Jason Rezaian

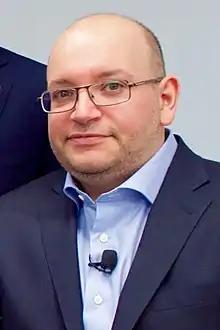
Jason Rezaian in 2016

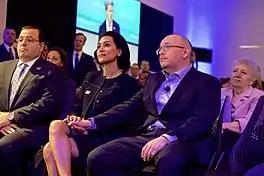
Jason Rezaian and his wife watch a lecture on press freedom by John Kerry after Rezaian's release

Jason Rezaian (born on March 16, 1976) is an Iranian-American journalist who served as Tehran bureau chief for "The Washington Post". He was convicted of espionage in a closed-door trial in Iran in 2015.